Baldwin Street

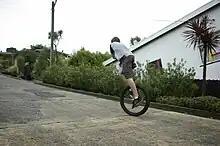
The unicyclist has to lean forward to keep his centre of gravity centred over his unicycle's contact with Baldwin Street on the steeper concrete-covered portion of the street.

Baldwin Street has attracted a lot of record hunters and daredevils attempting to either ascend or descend the street on different kinds of vehicles. Some of these attempts have been sanctioned, while others have not, including at least one fatality from misadventure. In March 2001, a 19-year-old University of Otago student was killed when she and another student attempted to travel down the street inside a wheelie bin. The bin collided with a parked trailer, killing her instantly, and causing serious head injuries for the other student.